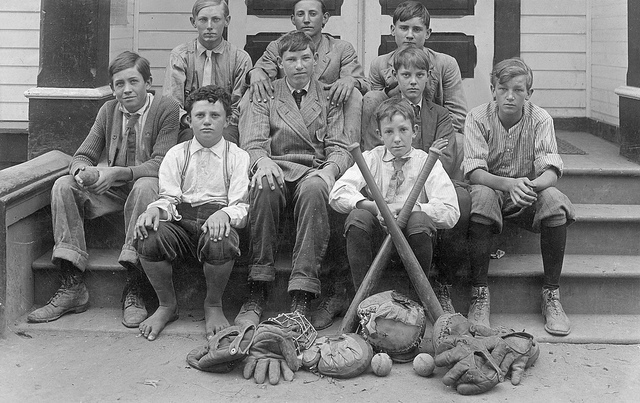
một nhóm thanh niên đang ngồi trên bậc thầm sau khi chơi bóng chày